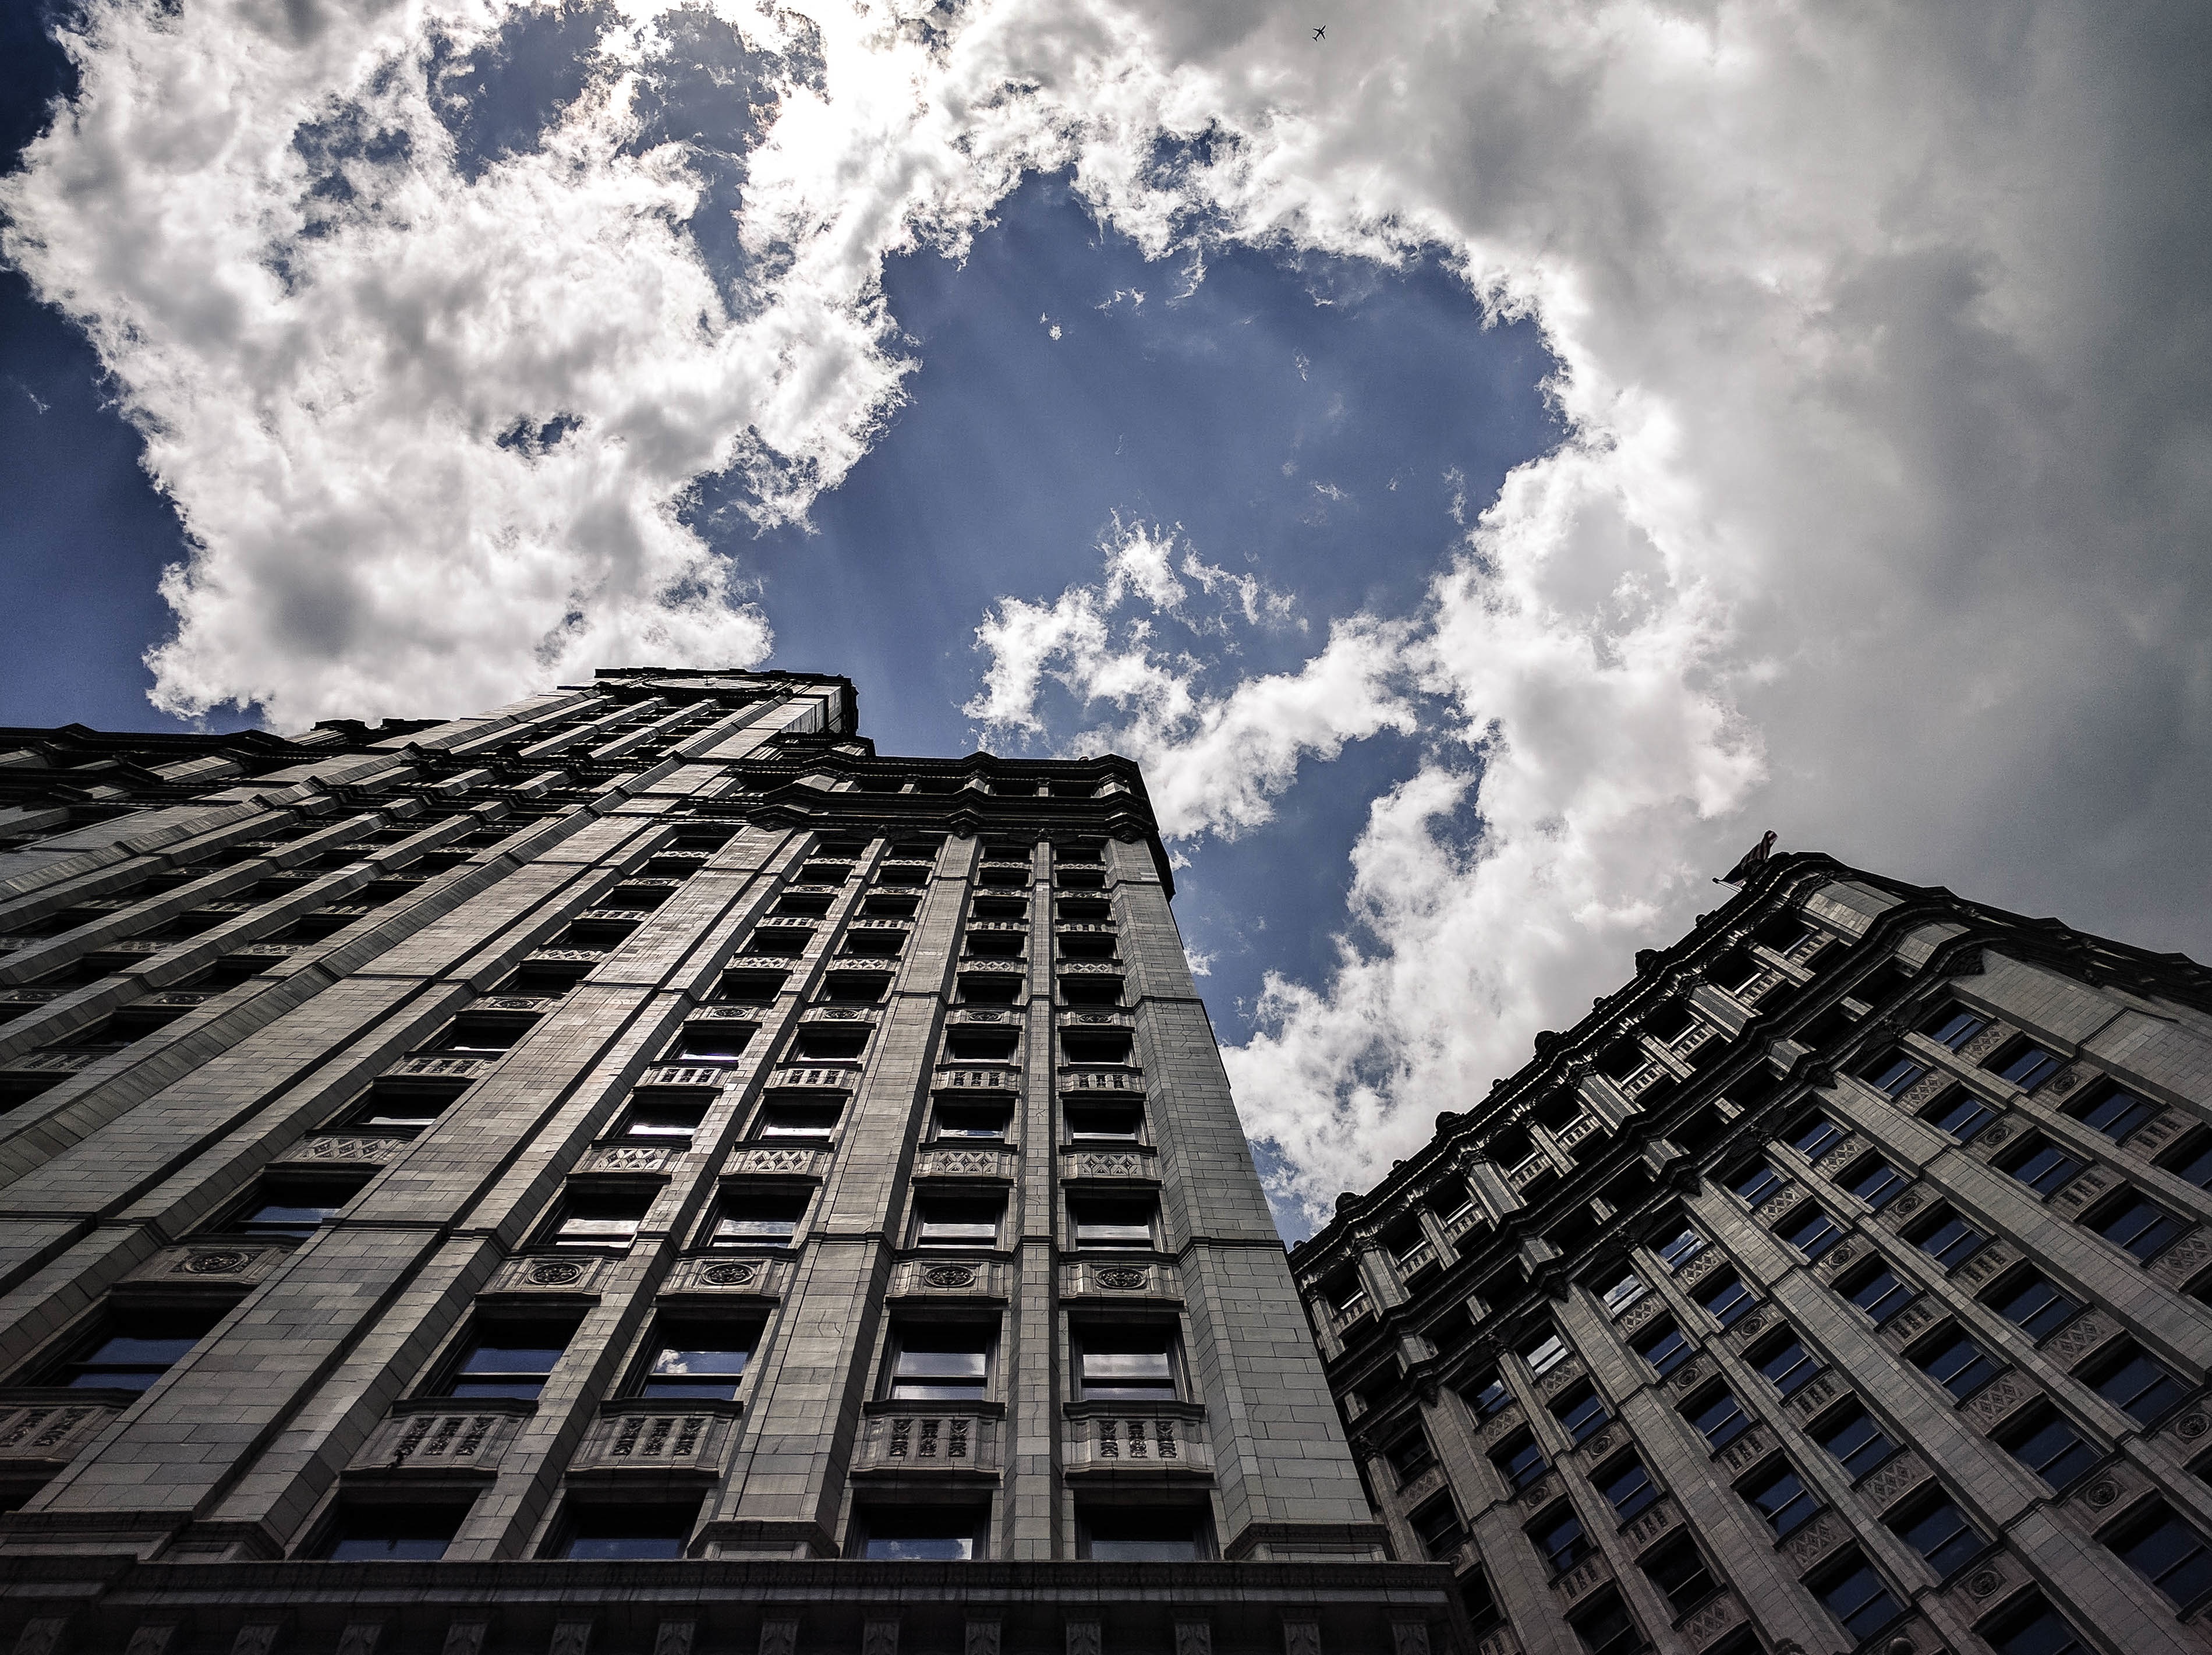
cloud, architecture, sky, skyline, sunlight, city, skyscraper, cityscape, downtown, reflection, tower, landmark, facade, tower block, metropolis, urban area, atmosphere of earth, metropolitan area